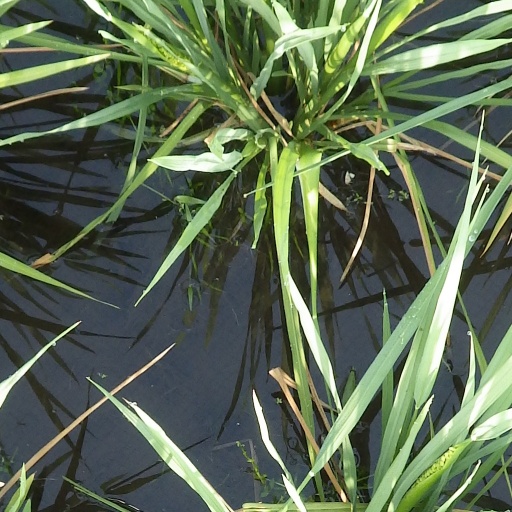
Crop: rice